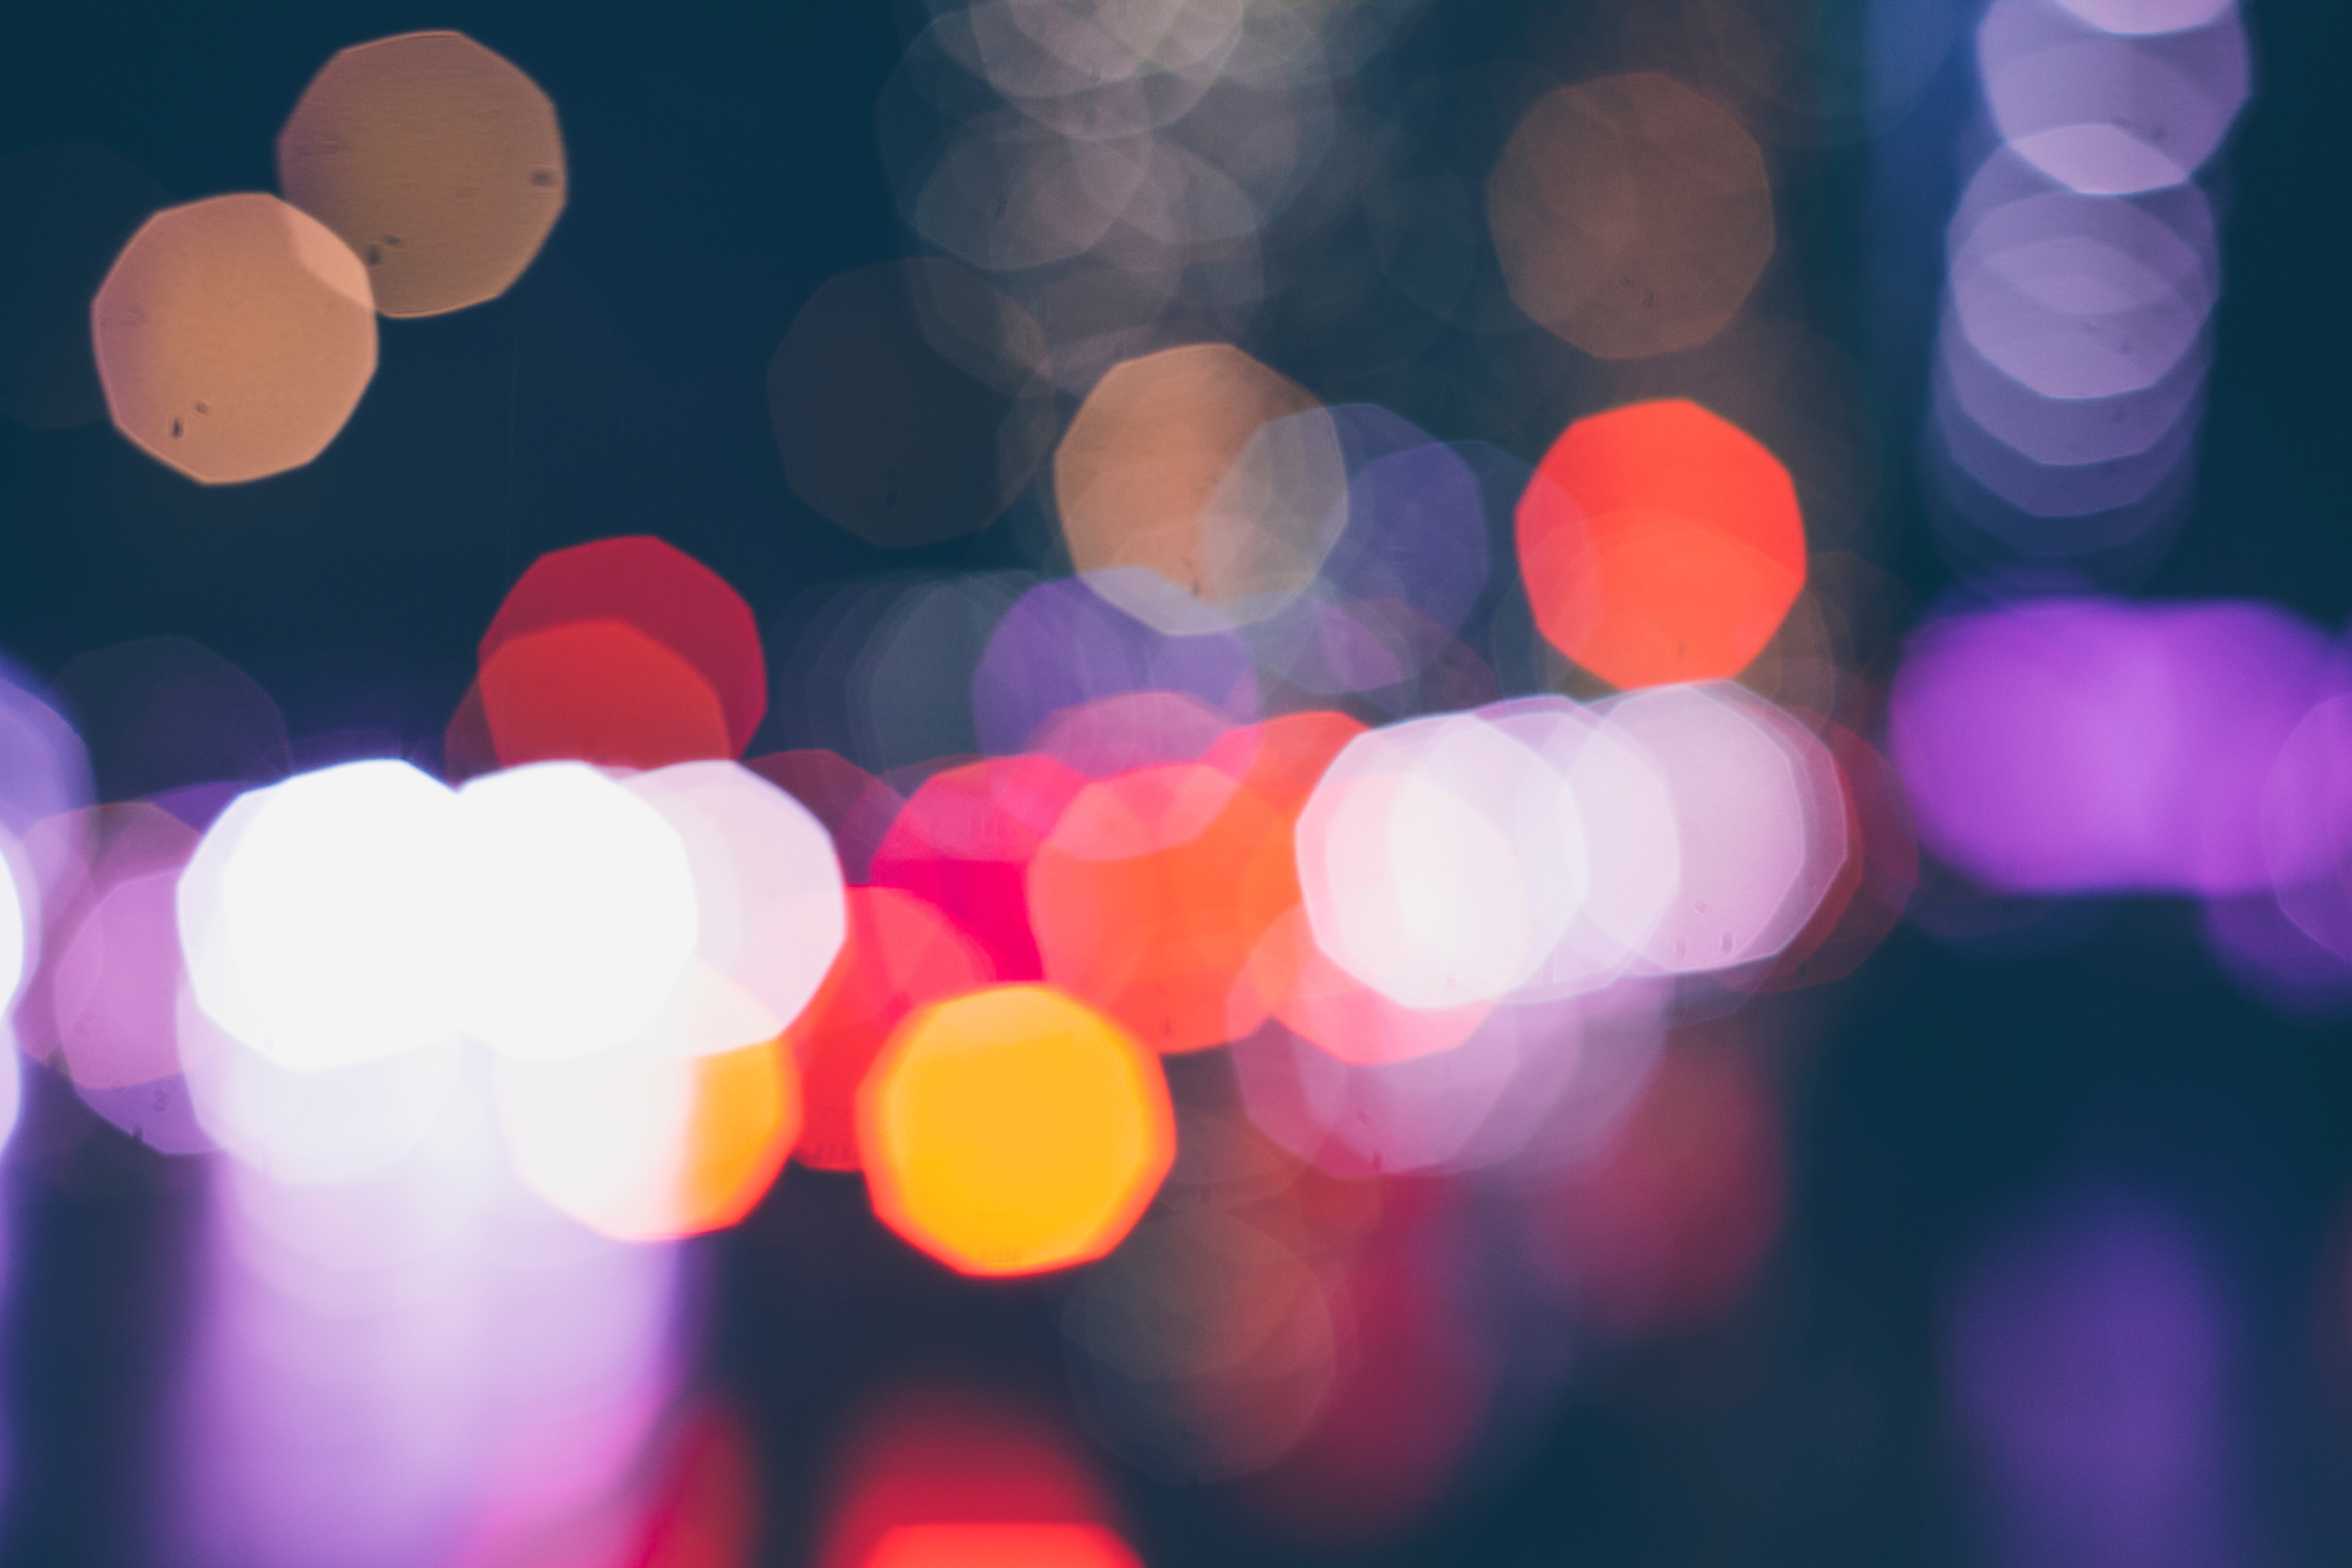
light, petal, red, color, blue, pink, lighting, circle, shape, macro photography, atmosphere of earth